An Instinct for Dragons

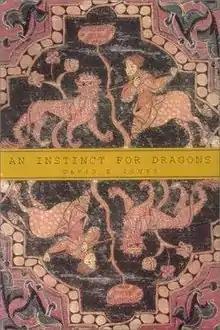
Cover of the first edition

An Instinct for Dragons is a book by University of Central Florida anthropologist David E. Jones, in which he seeks to explain the universality of dragon images in the folklore of human societies. In the introduction, Jones conducts a survey of dragon myths from cultures around the world and argues that certain aspects of dragons or dragon-like mythical creatures are found very widely. He claims that even the Inuit have a reptilian dragon-like monster, even though (living in a frigid environment unsuited for cold-blooded animals) they had never seen an actual reptile.